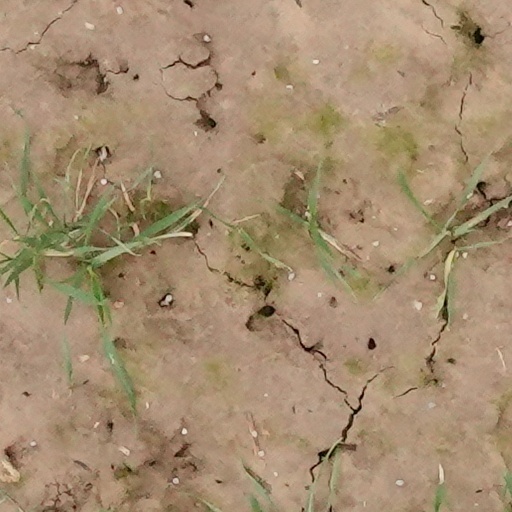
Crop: wheat